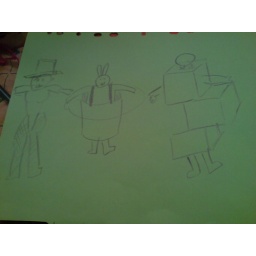
a magician, a girl in a bunny outfit with a big top hat arouind her, and a girl in a box being sawed and rearranged.